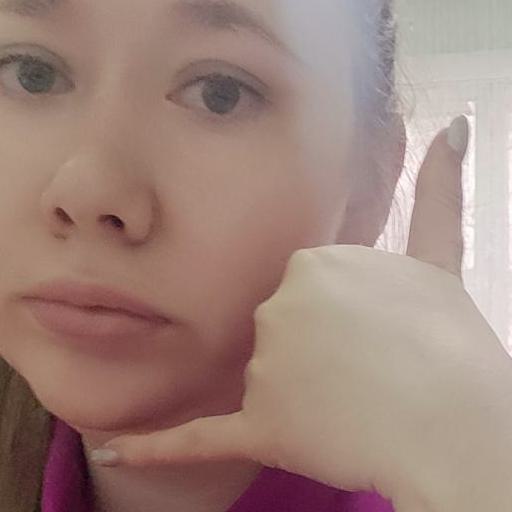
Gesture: call